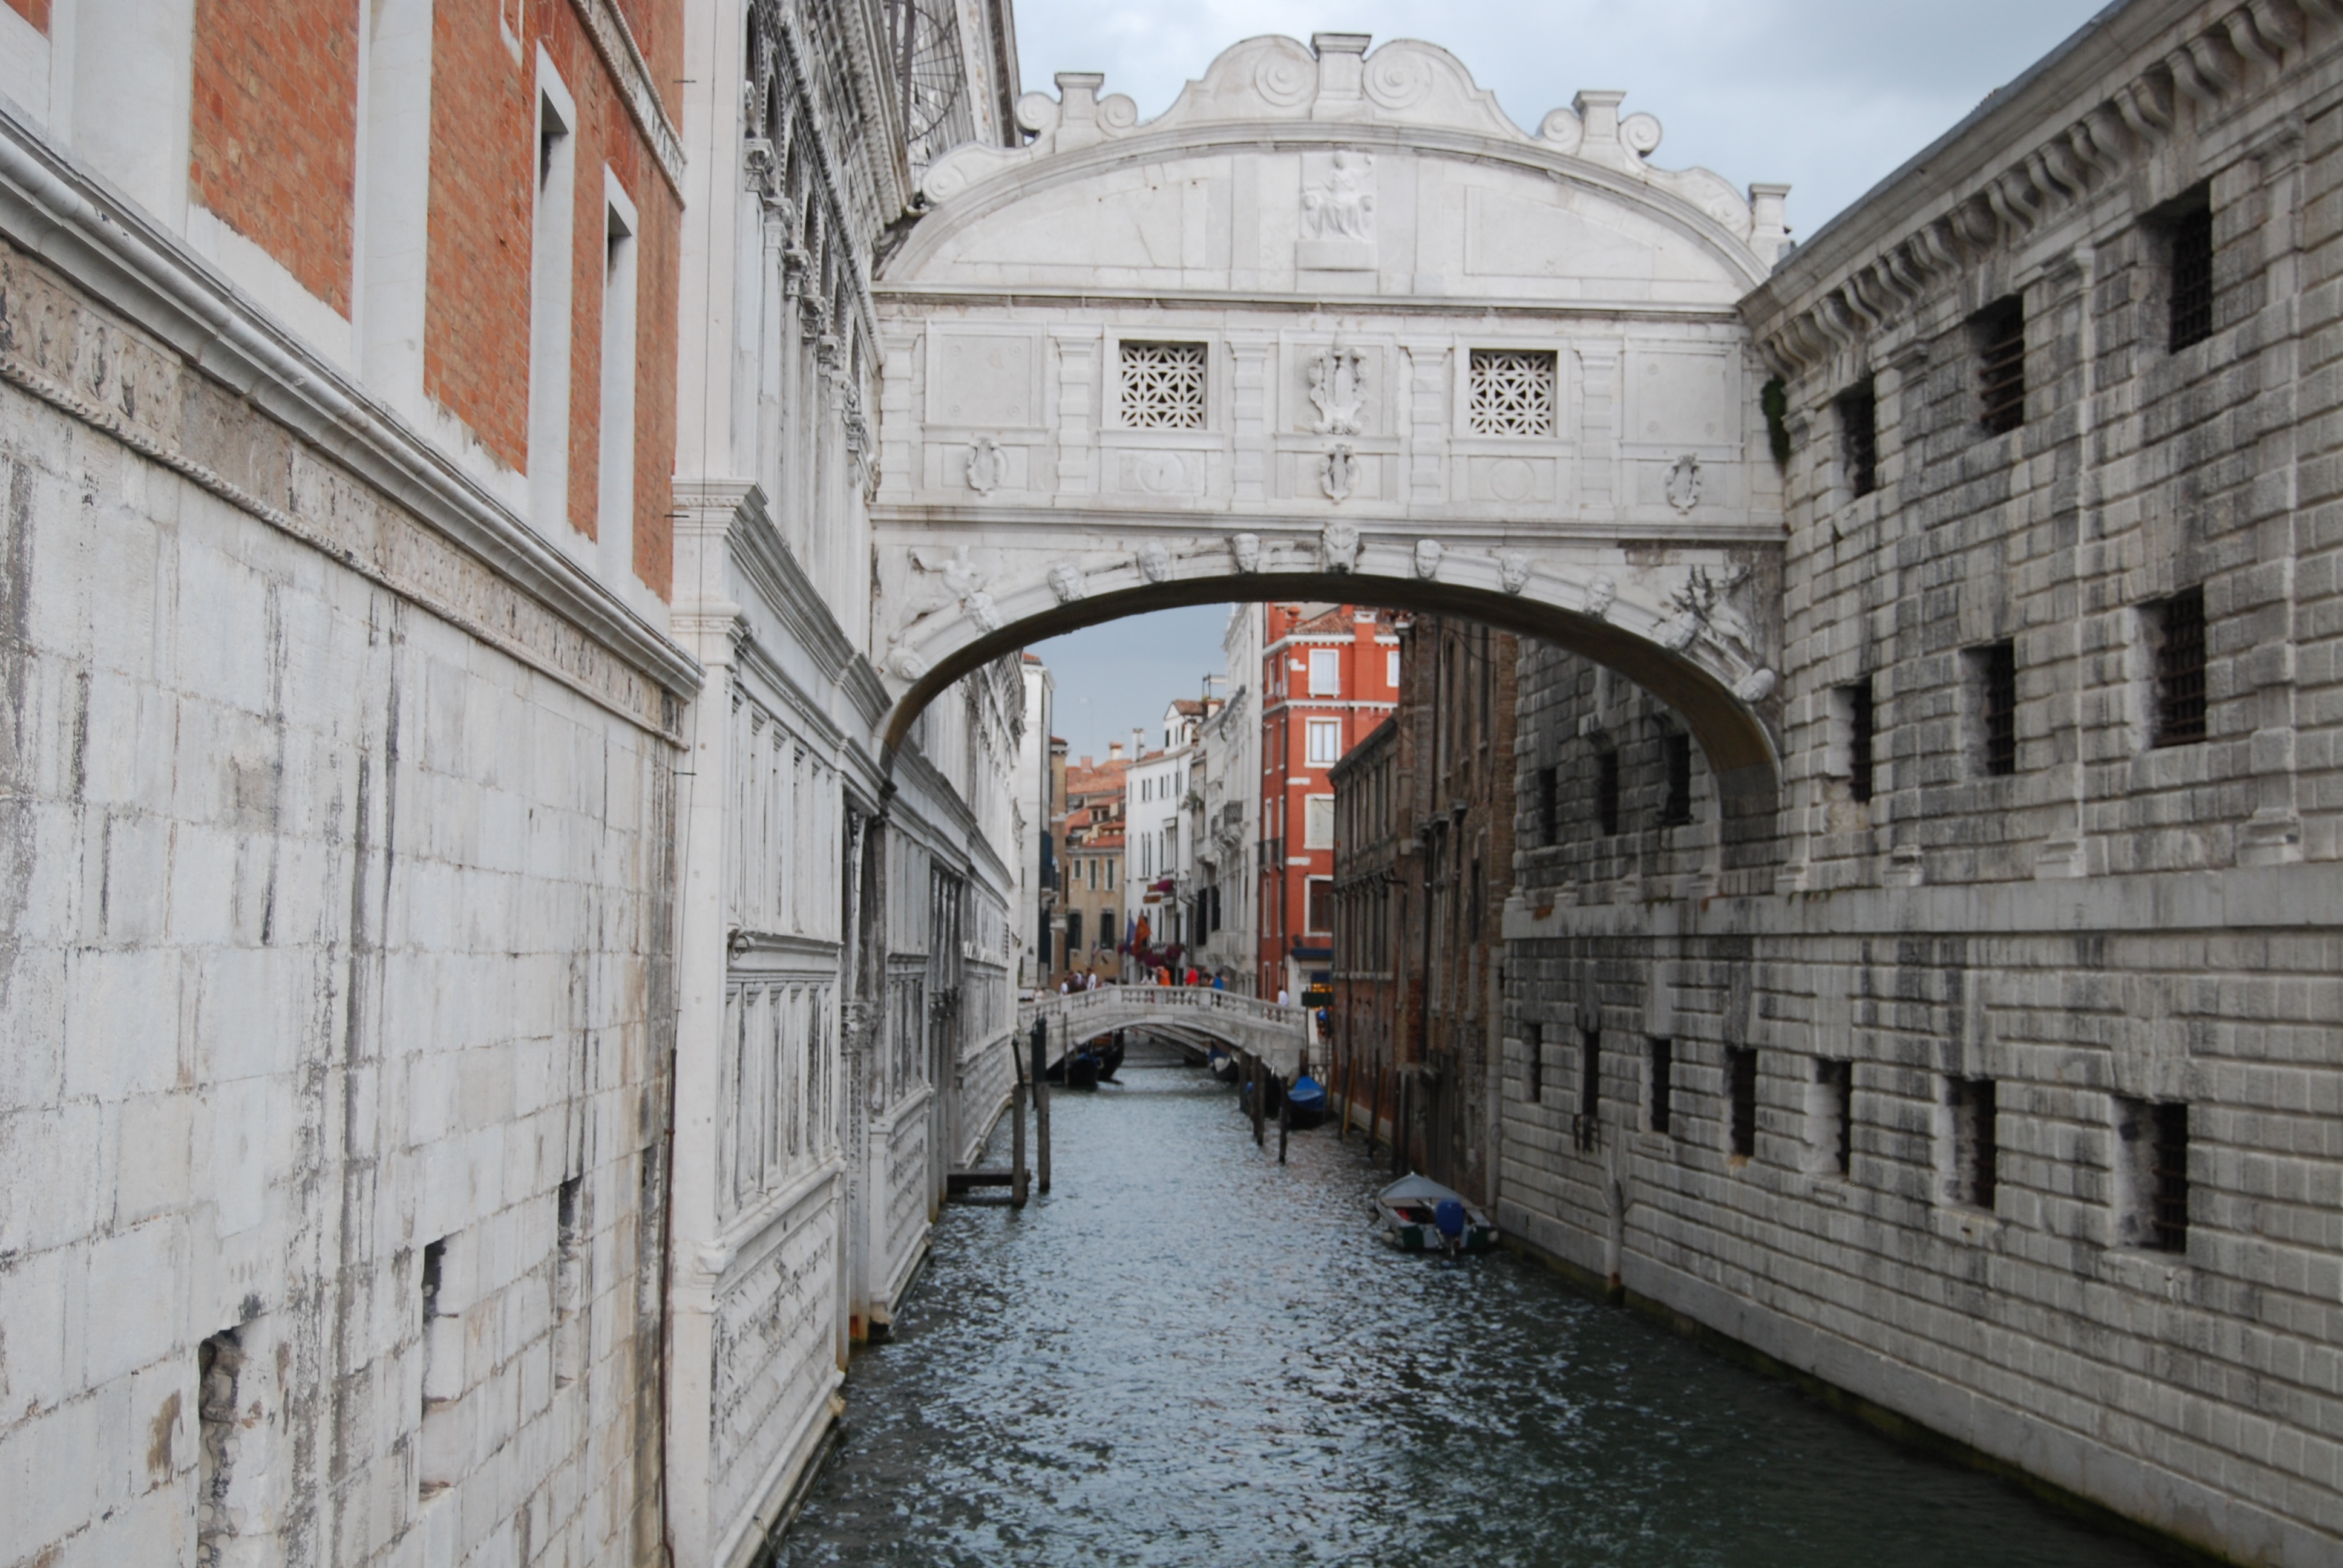
architecture, bridge, street, town, alley, canal, italy, facade, waterway, infrastructure, urban area, venice channel